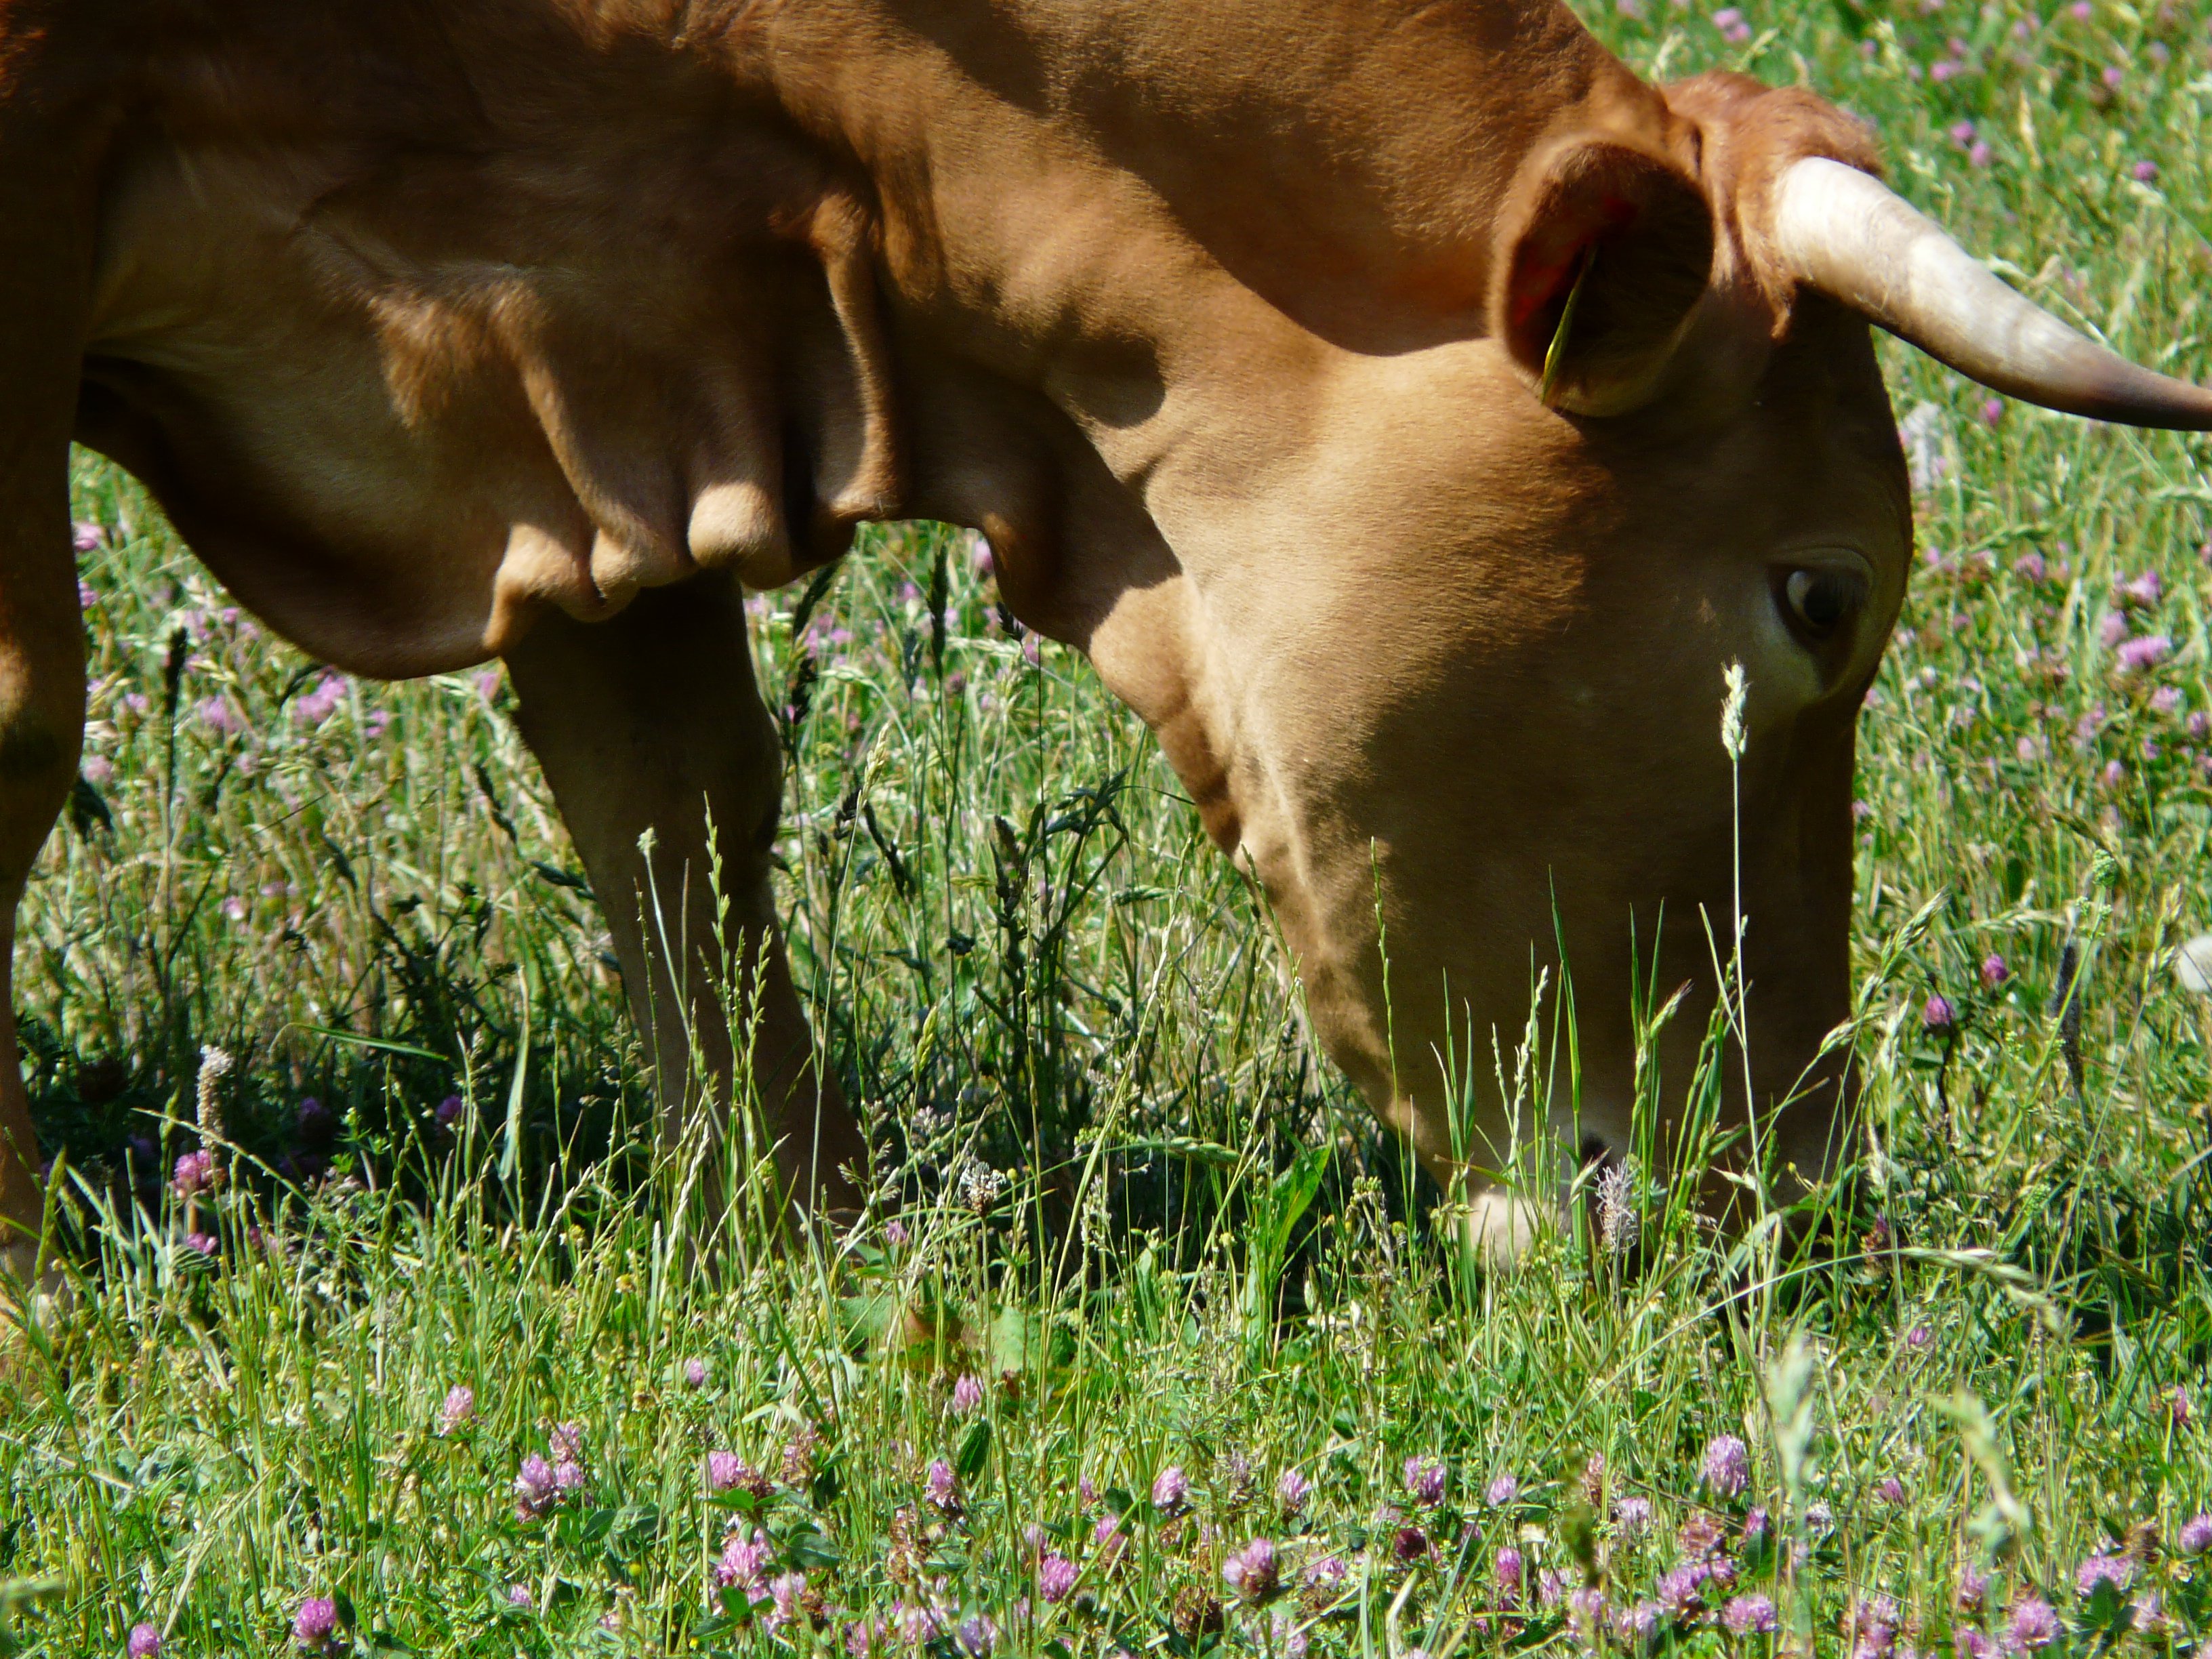
grass, meadow, flower, animal, wildlife, cow, cattle, herd, pasture, grazing, mammal, fauna, graze, grassland, creature, habitat, horns, safari, domestic cattle, cattle like mammal, front woods beef, front woods, aurochs